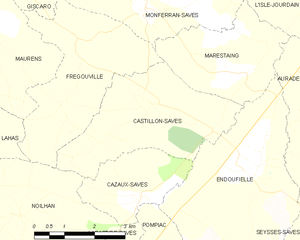
Castillon-Savès est une commune française située dans le département du Gers, en région Occitanie.